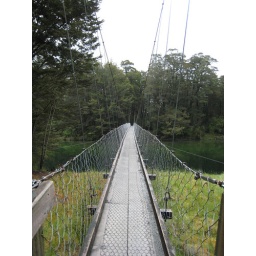
I could see brown trout in the Clinton river below